List of islands of Poland

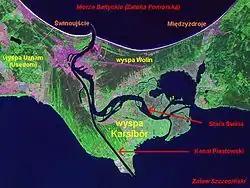
Canals of Usedom

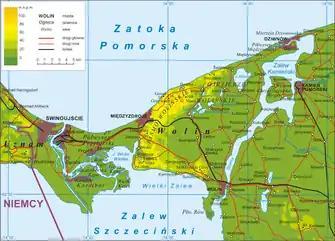
Warnie Kępy north-east of Karsibór Island

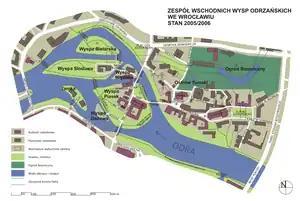
Islands of Wrocław

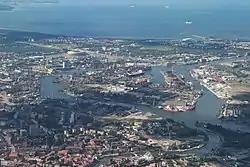
Aerial view of Ostrów Island

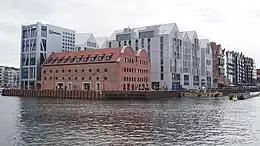
Granary Island in Gdańsk

The following Polish islands are in the Gdańsk Bay and Vistula Lagoon: